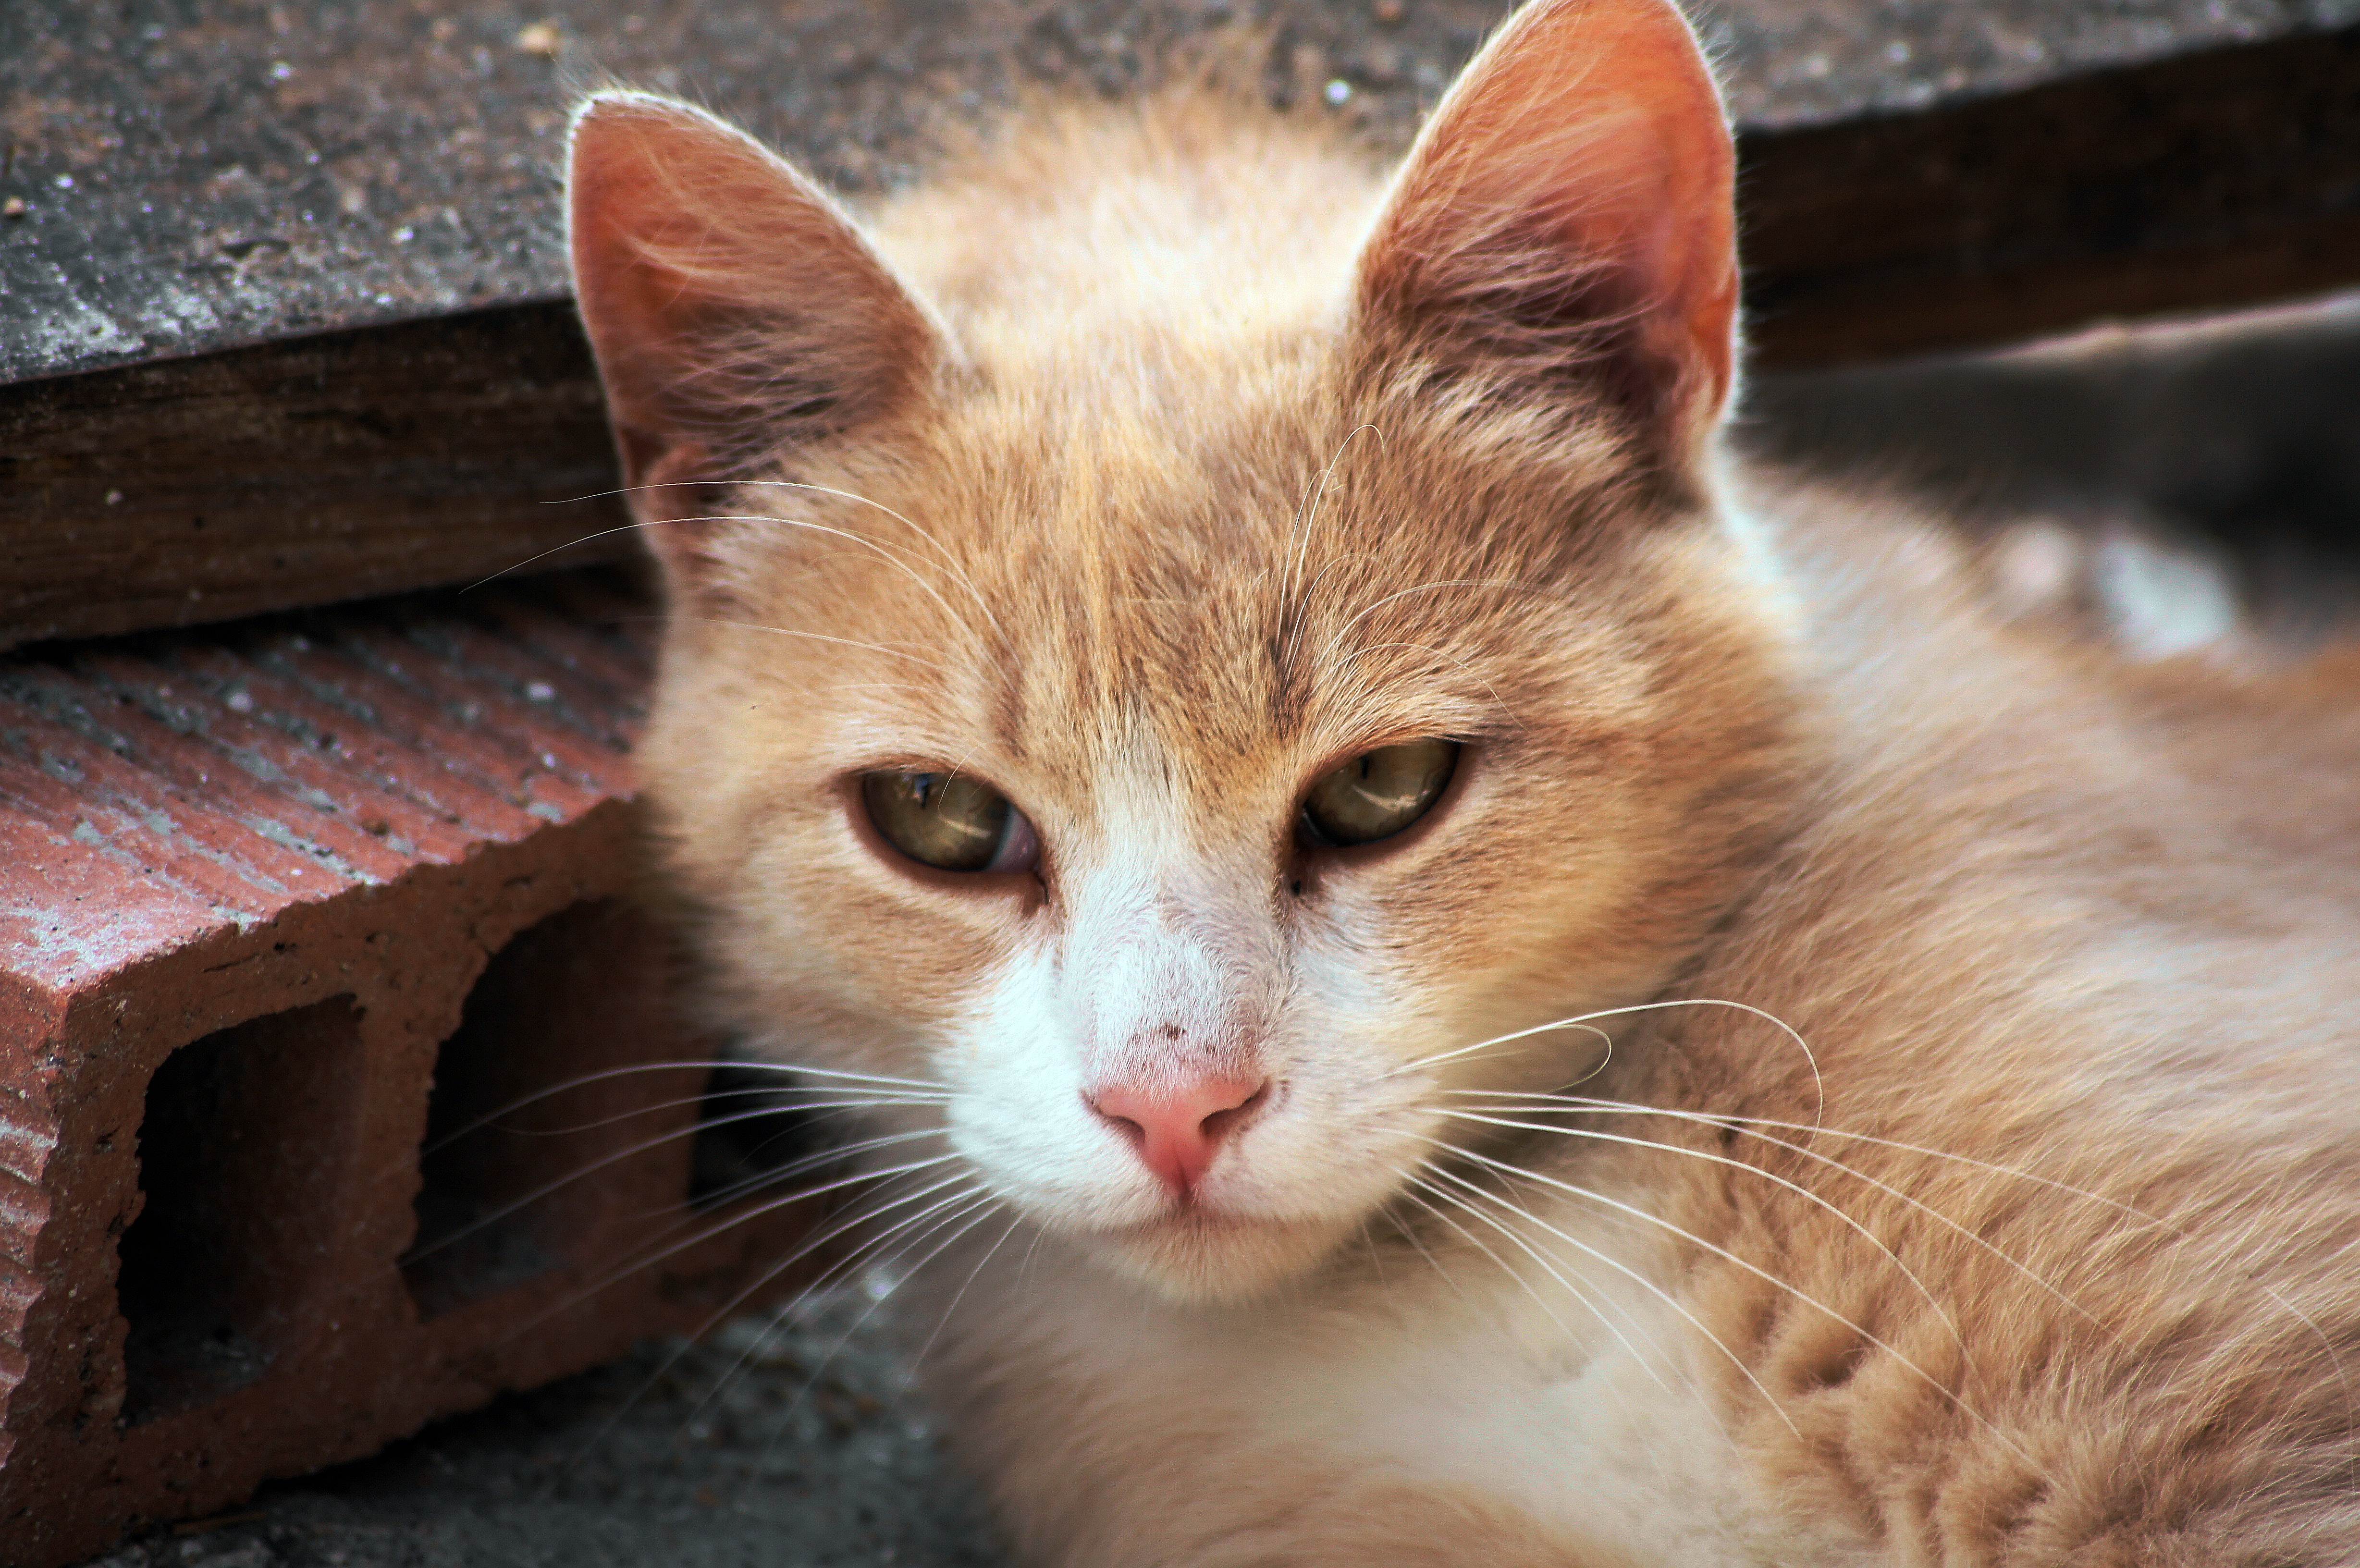
kitten, cat, mammal, fauna, close up, cats, nose, whiskers, animals, vertebrate, gatos, ggl1, animales, gphoto, sonya55, small to medium sized cats, cat like mammal, carnivoran, domestic short haired cat